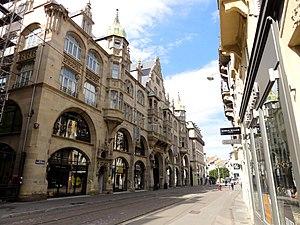
Alsace, Bas-Rhin, Strasbourg, Kleine Metzig (""Petites Boucheries"") (1900), 4 rue de la Haute-Montée."
Gustave Adolphe Oberthür, né le 18 octobre 1872 à Bischwiller et mort le 15 mars 1965 à Strasbourg, est un architecte alsacien.